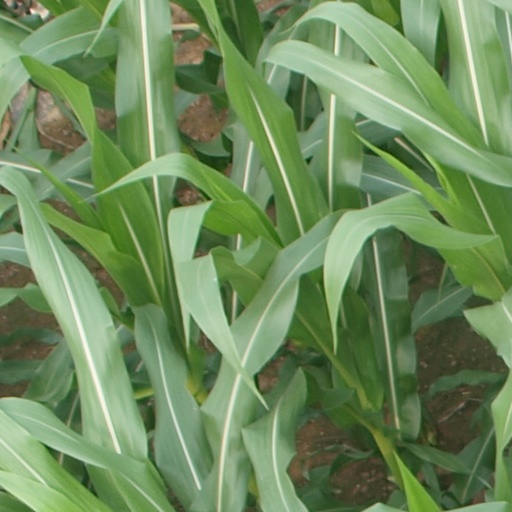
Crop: maize; corn